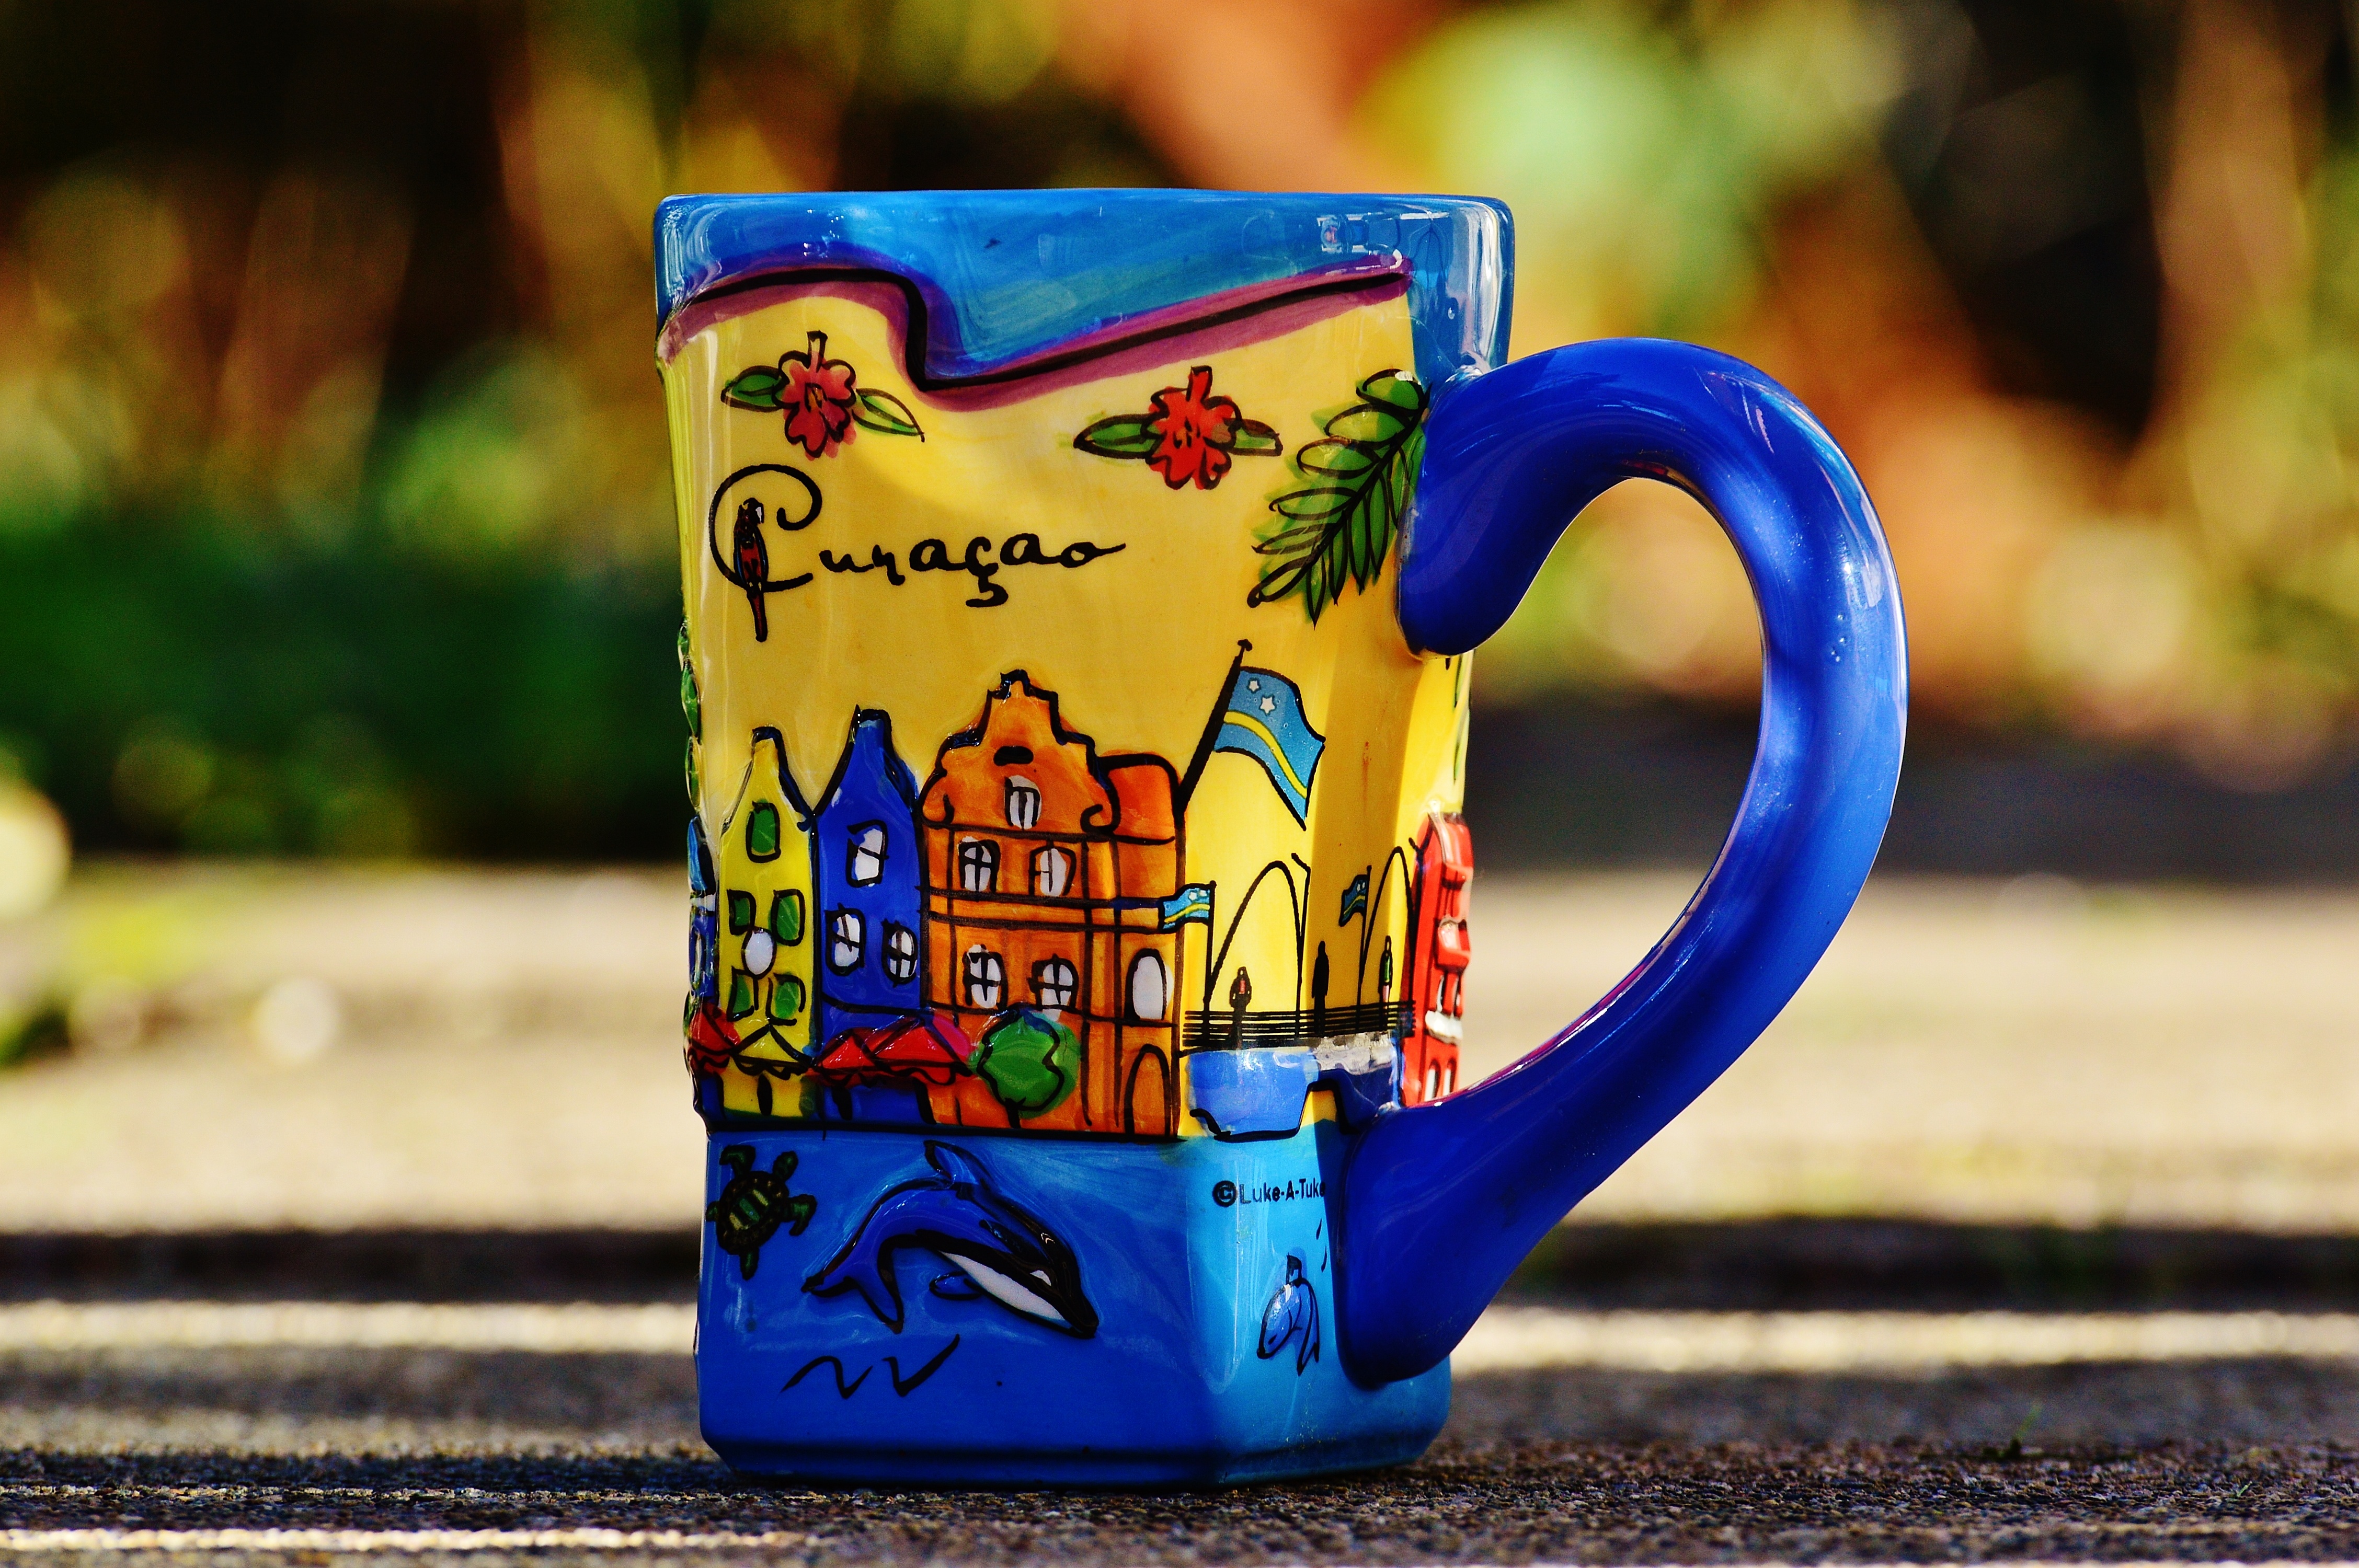
coffee, cup, color, drink, blue, yellow, coffee cup, teacup, hot drink, break, tee, enjoy, benefit from, tea time